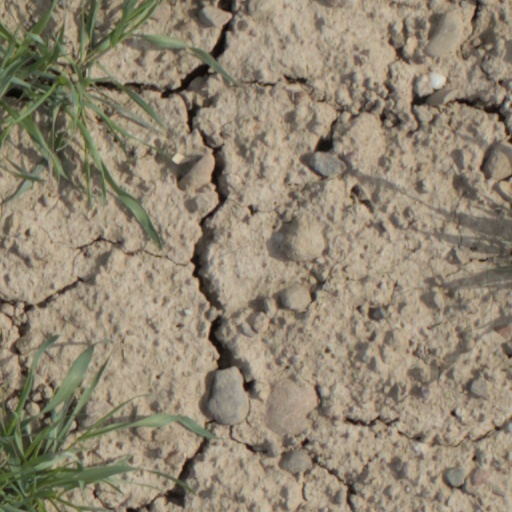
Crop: wheat